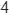
Number: 4